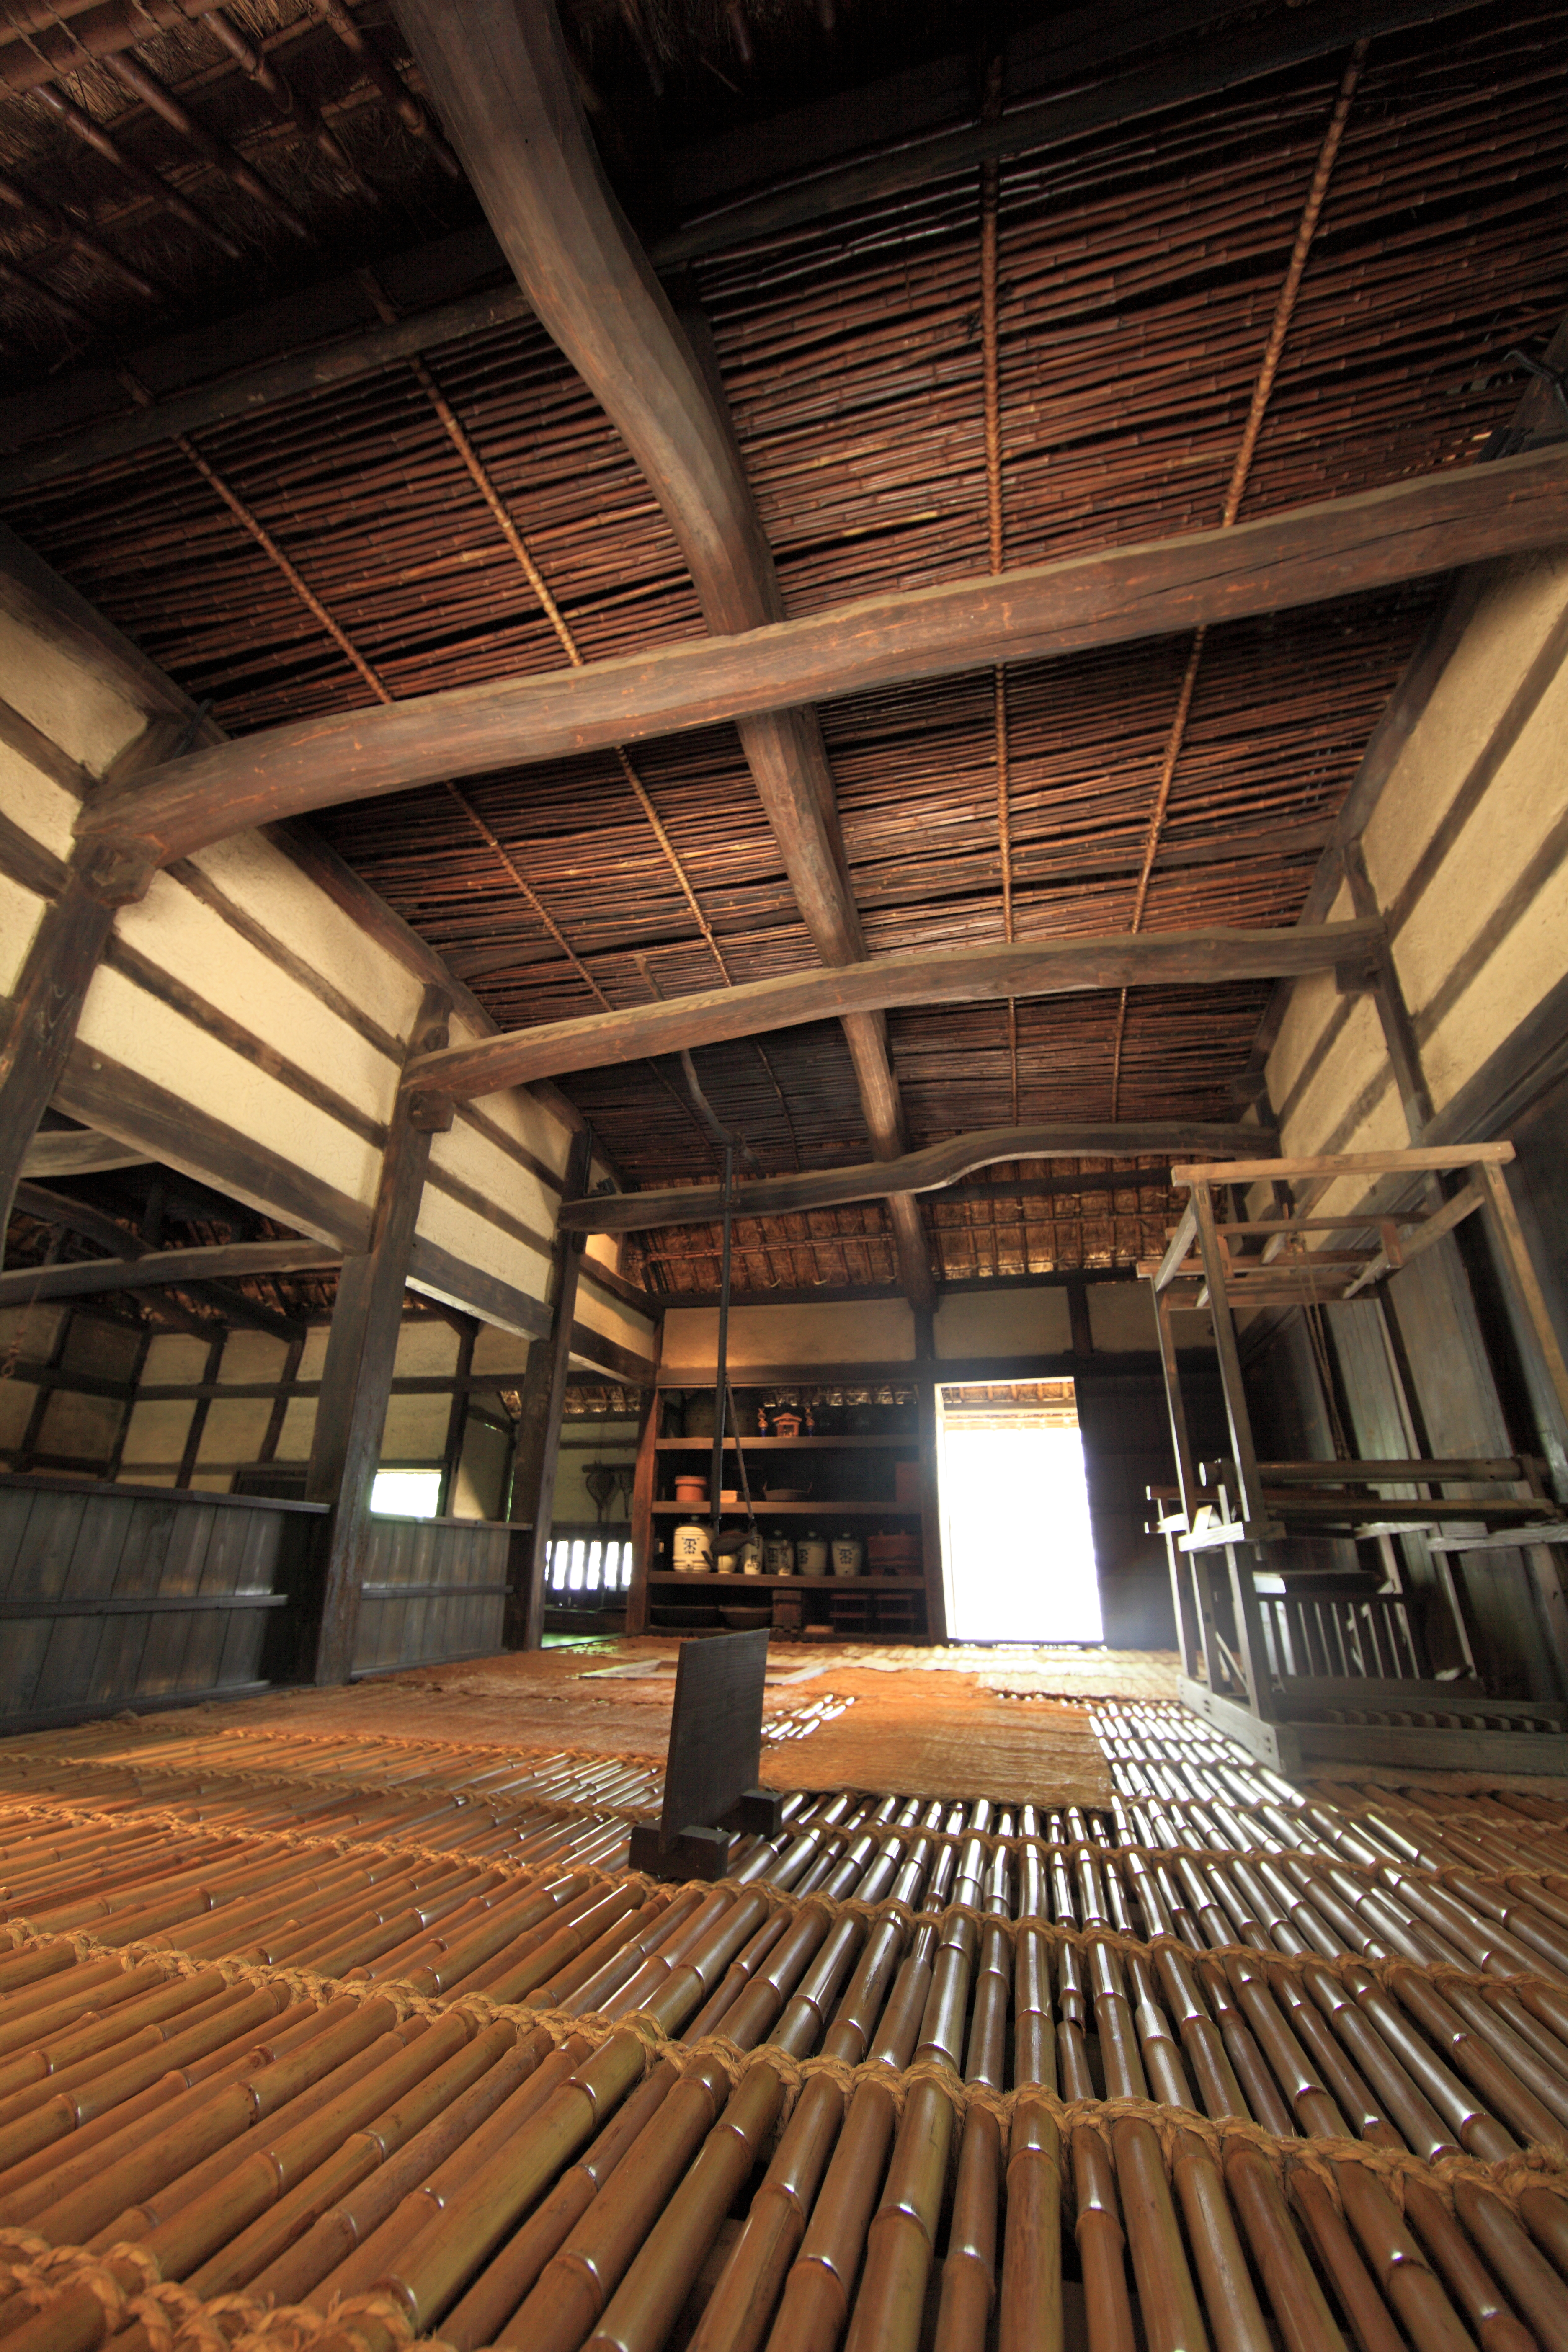
architecture, structure, wood, farm, house, auditorium, floor, interior, barn, home, beam, ceiling, high, hall, ancient, residence, interior design, design, japanese, 5d, style, hires, markii, traditional, folk, hi, res, resolution, canonef14mmf28liiusm